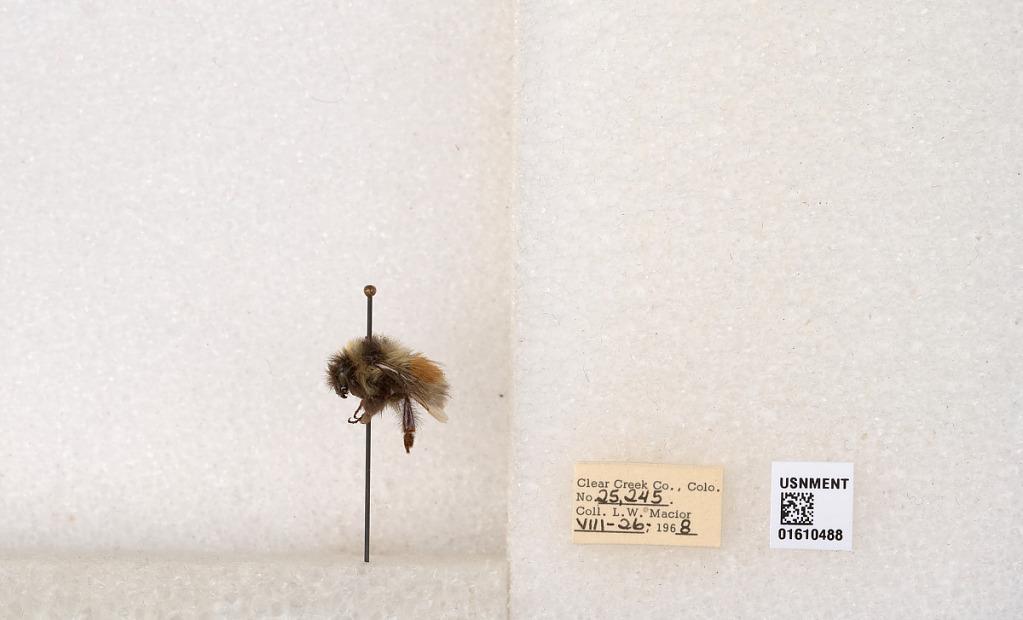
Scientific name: Bombus (Pyrobombus) sylvicola Kirby
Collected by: L. Macior
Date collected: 1968-8-26
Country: United States
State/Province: Colorado
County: Clear Creek
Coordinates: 39.6891, -105.644